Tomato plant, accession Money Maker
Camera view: tilt-top (135 deg); turntable rotation: 300 degrees
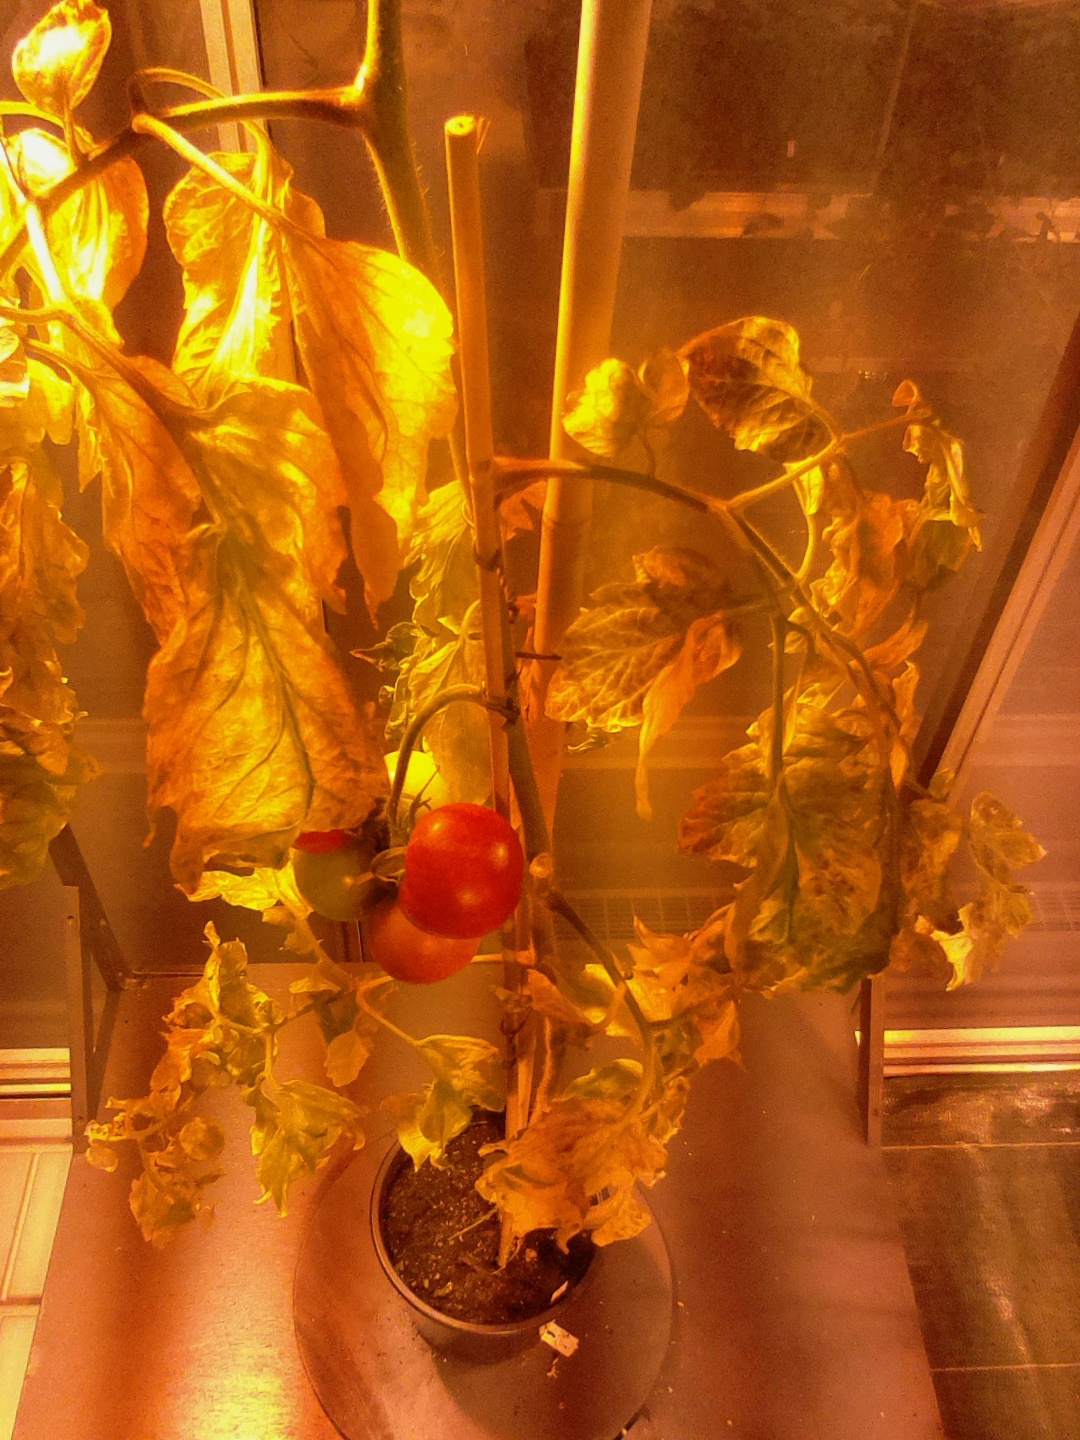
BBCH growth stage 84: 40%-50% of fruits show typical fully ripe color